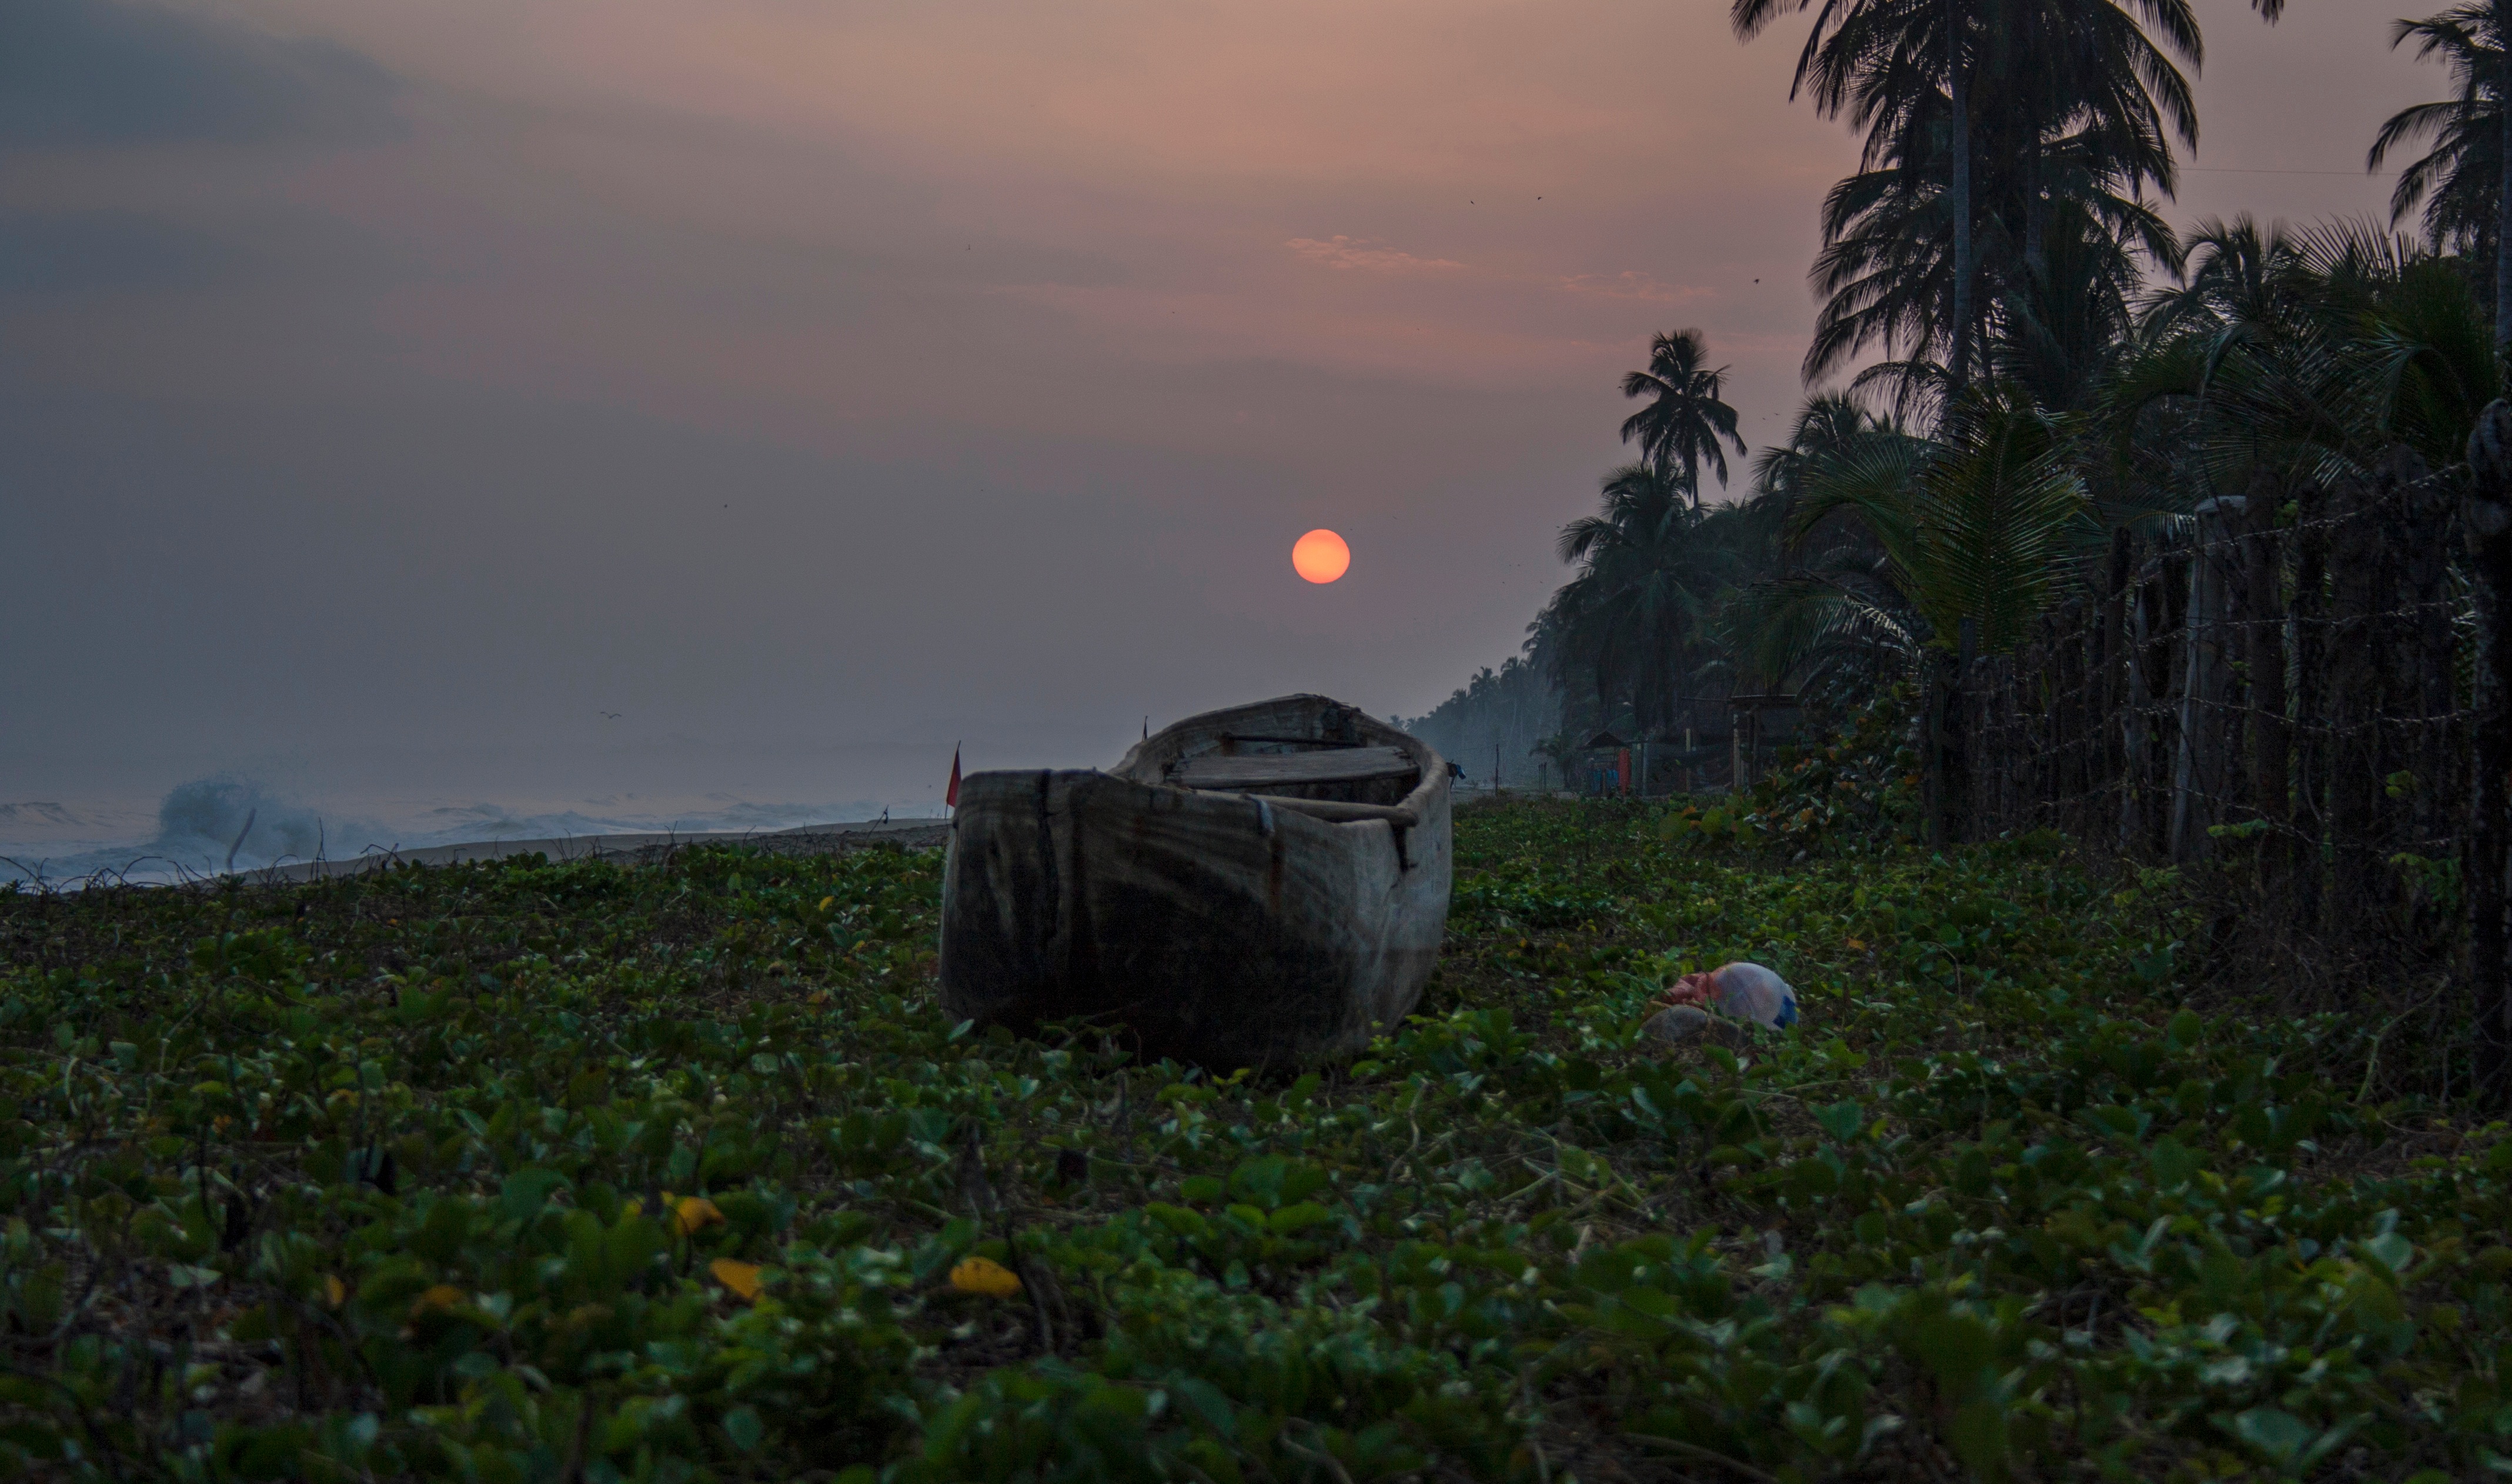
nature, forest, grass, light, sunrise, sunset, mist, sunlight, morning, evening, jungle, darkness, terrain, habitat, screenshot, natural environment, atmospheric phenomenon